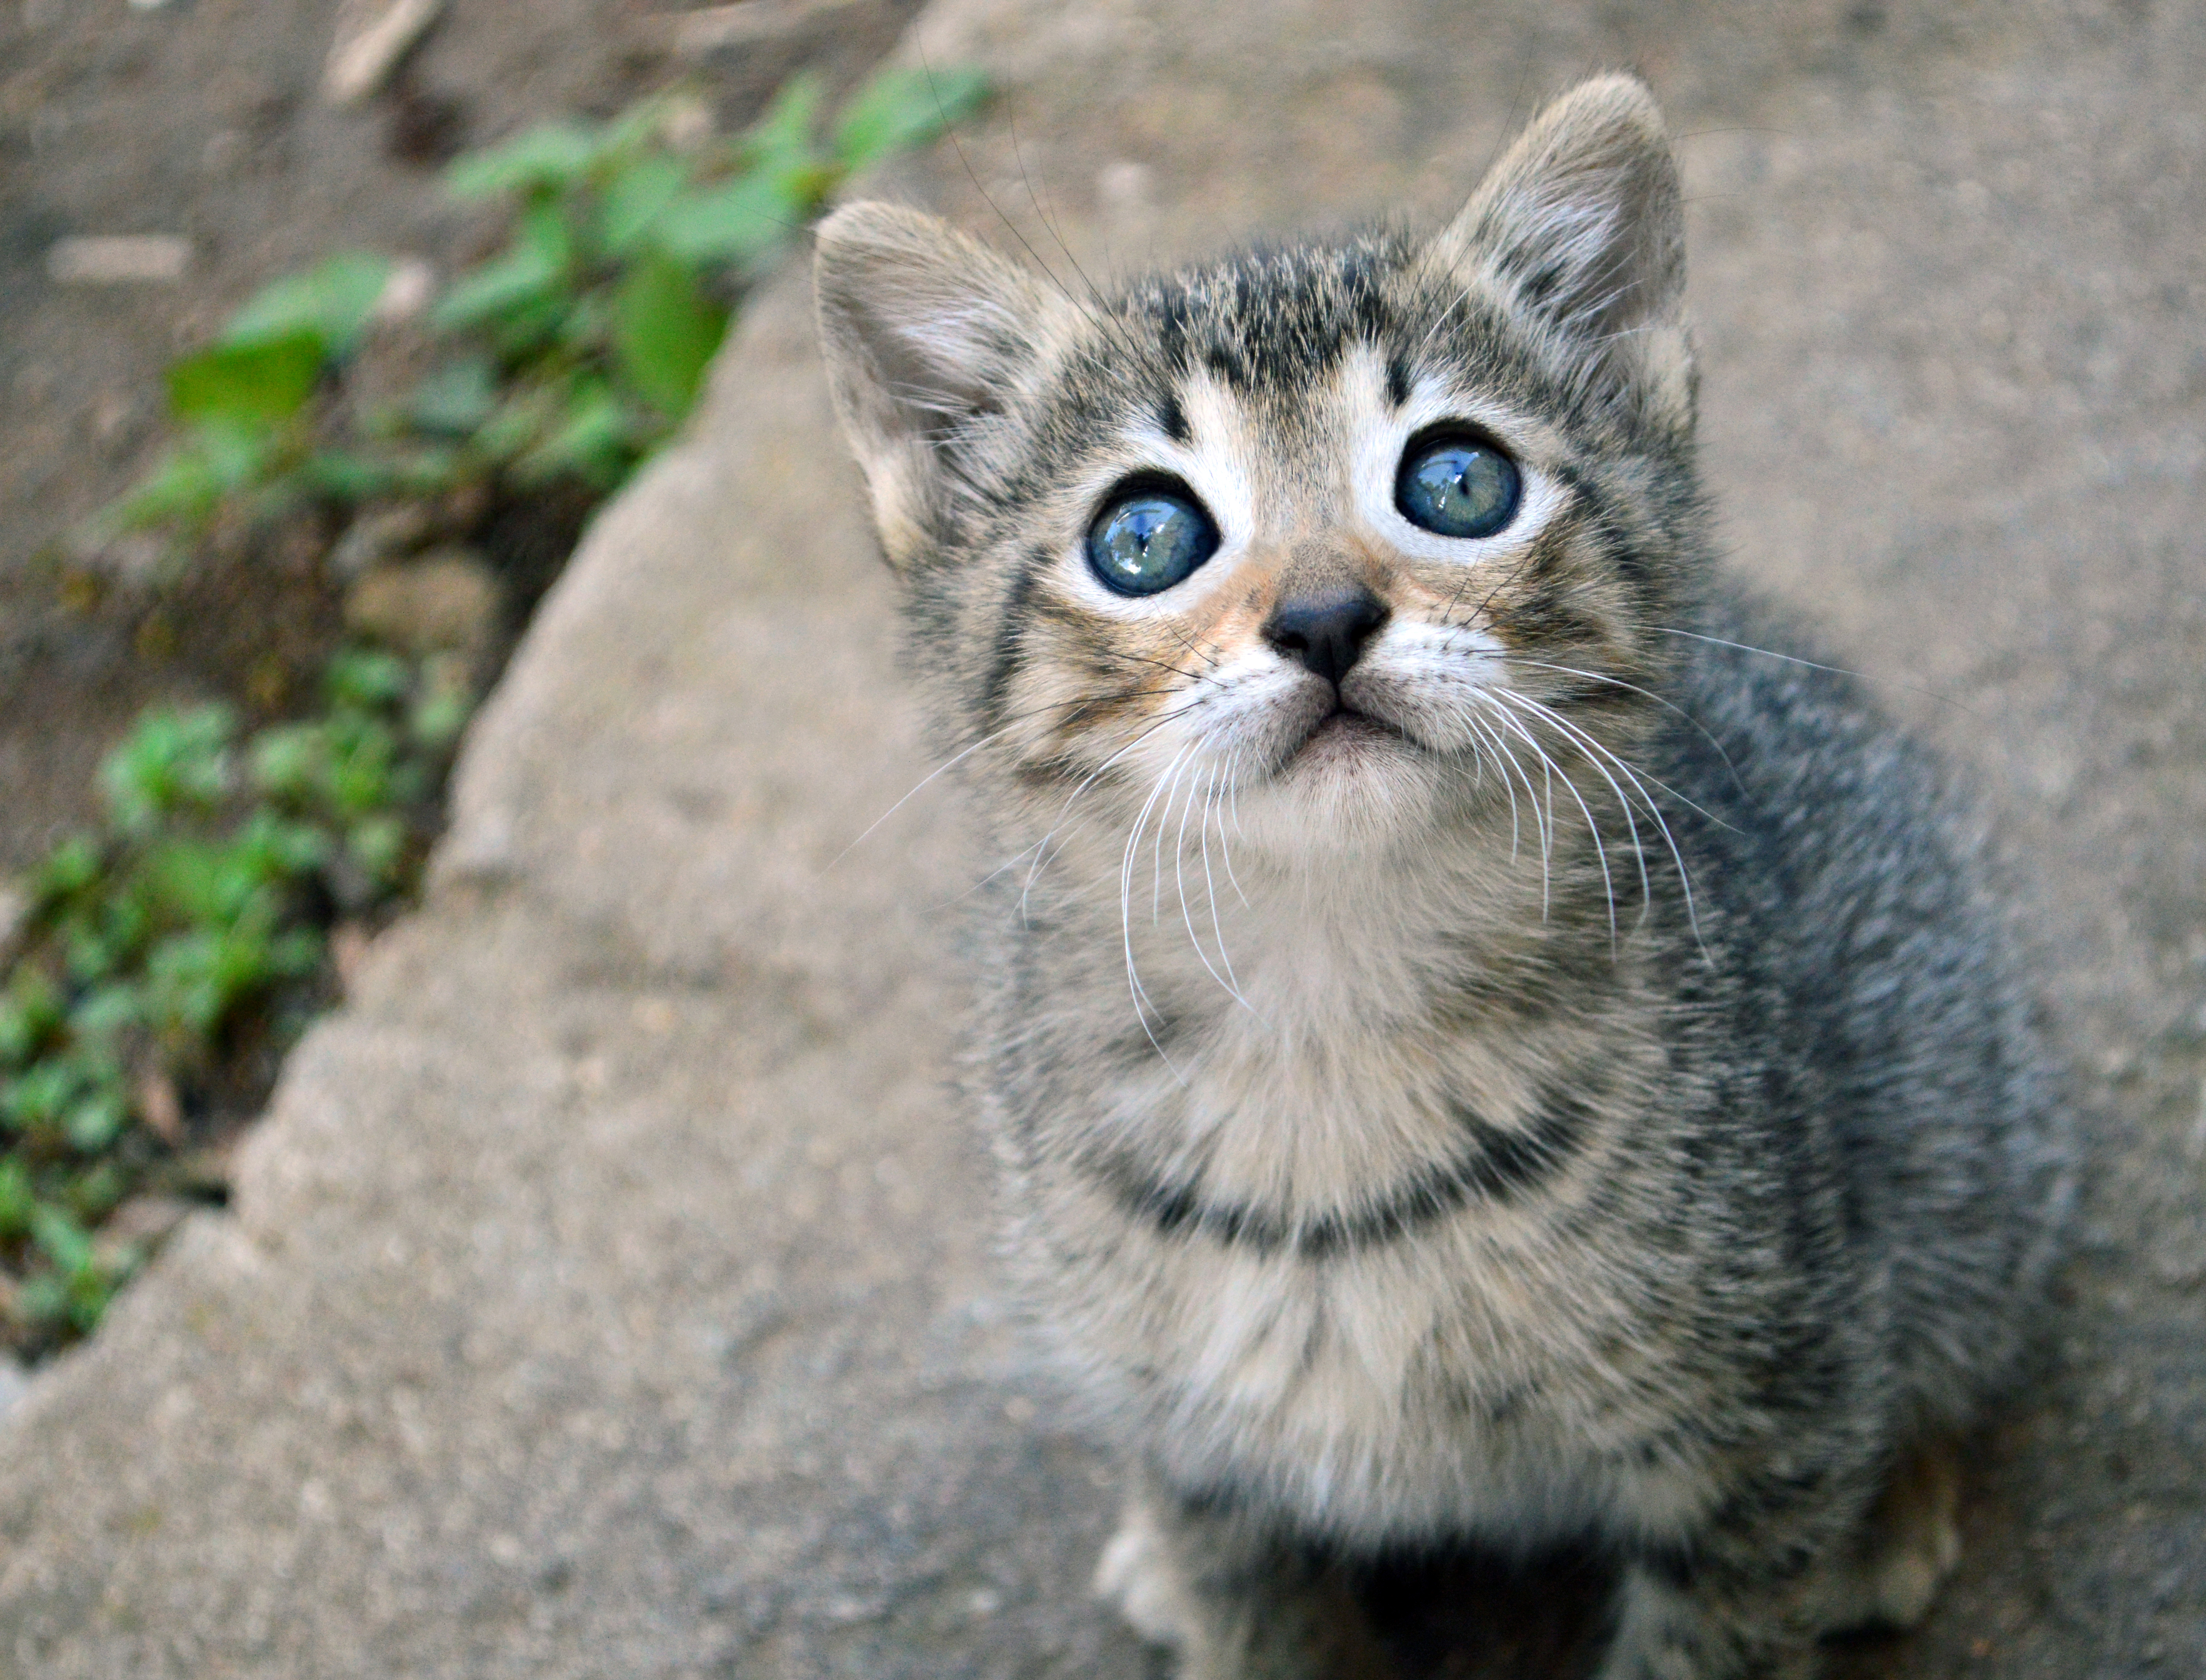
cute, pet, kitten, cat, mammal, fauna, whiskers, eye, innocence, vertebrate, chat, katze, gato, gatto, chaton, katzchen, animale, auge, haustier, gat, ojo, occhio, ull, mascota, gatito, inocencia, unschuld, innocenza, gatet, micino, tabby cat, european shorthair, wild cat, small to medium sized cats, cat like mammal, domestic short haired cat, pixie bob